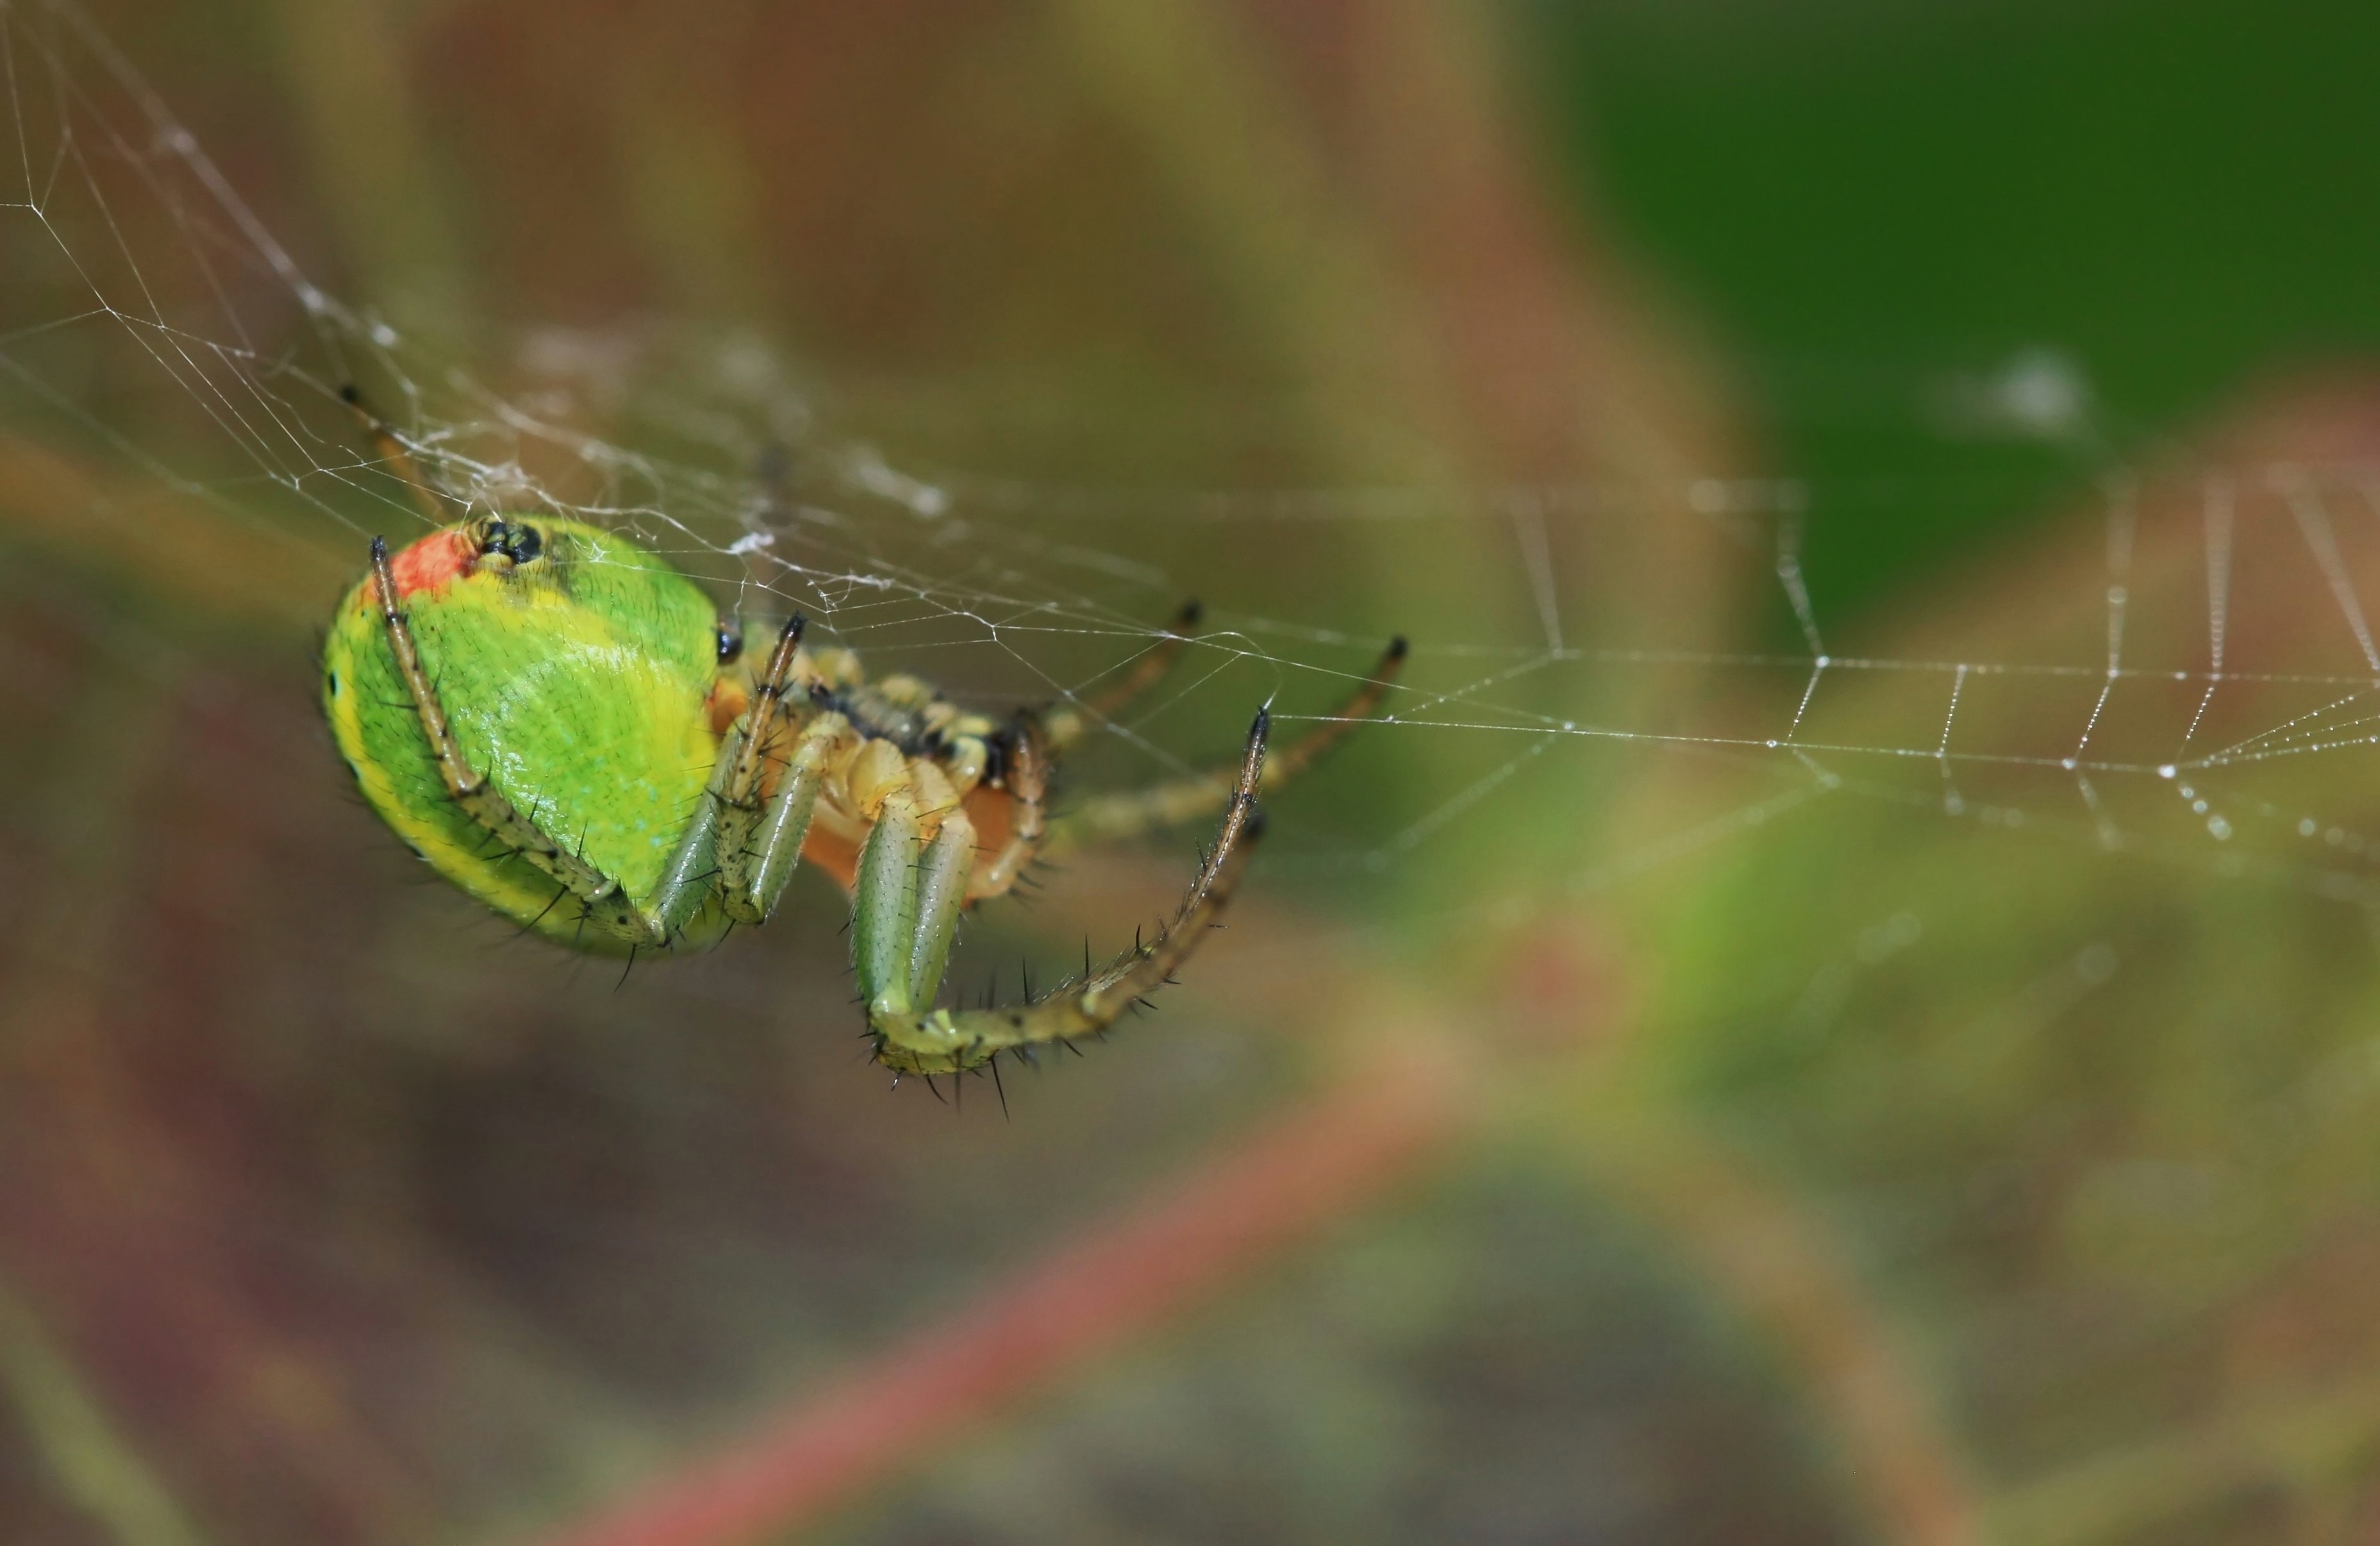
nature, photography, leaf, animal, green, color, insect, macro, close, fauna, invertebrate, cobweb, close up, spider, animals, arachnid, argiope, network, animal world, macro photography, arthropod, arachnophobia, european garden spider, araneus, silk thread, plant stem, orb weaver spider, melon spider